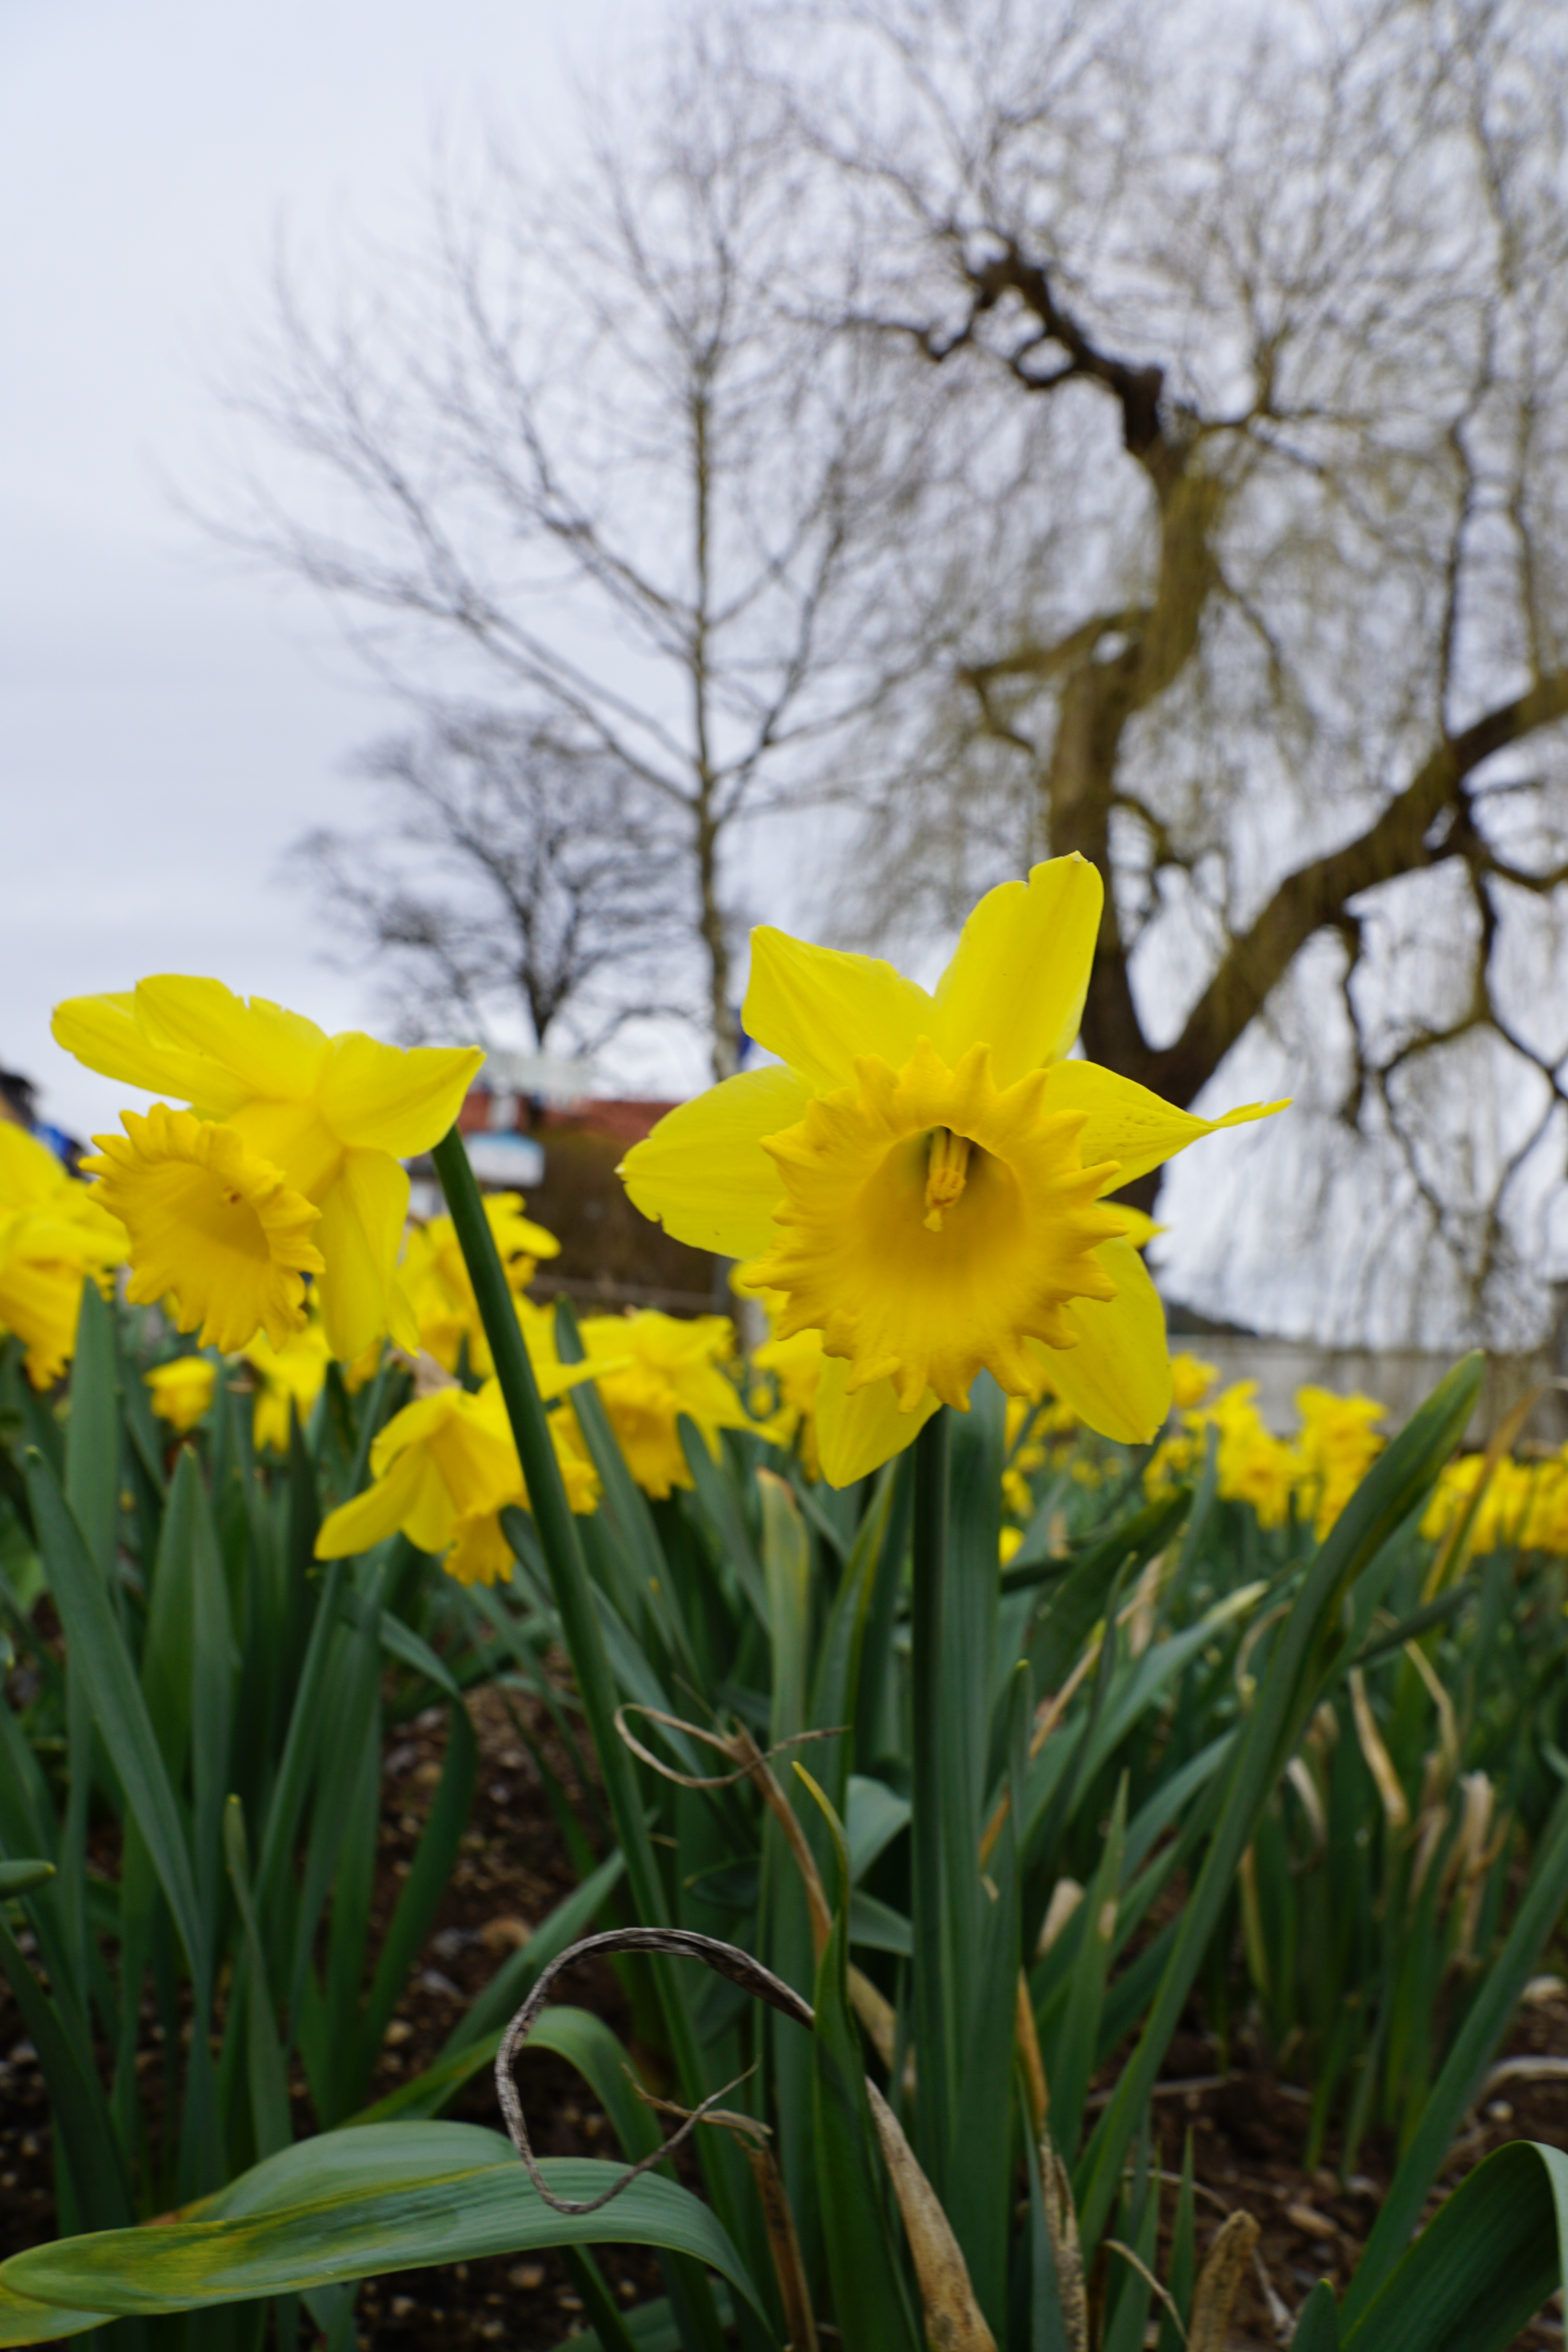
plant, flower, spring, park, botany, yellow, flora, flowers, daffodils, narcissus, flowering plant, tuttlingen, plant stem, land plant